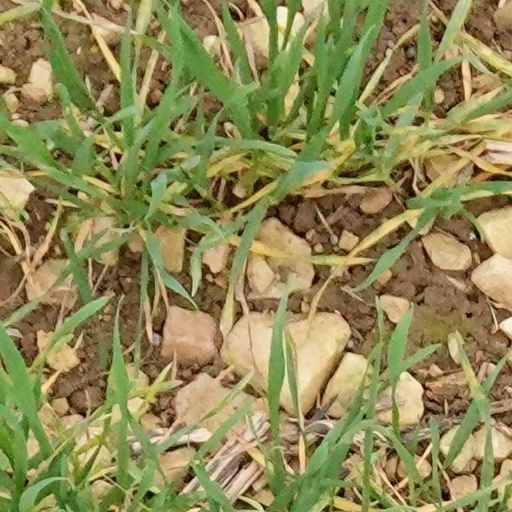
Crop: wheat